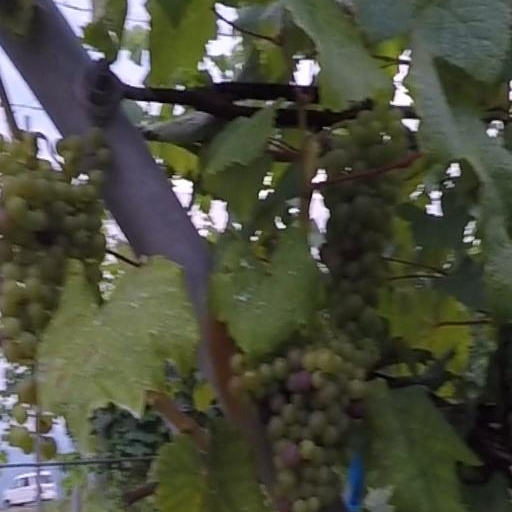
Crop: grape